Malcolm Delaney

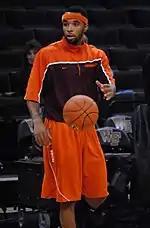
Delaney with Virginia Tech in 2011

Delaney finished second on the team in assists (107, 3.1 apg), fourth on the team in scoring (9.6 ppg) and minutes played (27.3) and fifth on the team in rebounding (2.9 rpg). He started the last 24 games of the season and appeared in all 35 games. He scored in double figures in all three Virginia Tech post-season games. He registered a career-high 20 points and tied a career-high in steals, with four, at UNC. He made the game-tying three-pointer with 52 seconds remaining against Maryland in the home victory.